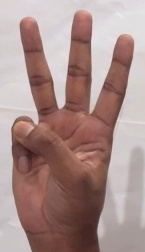
ASL sign: W